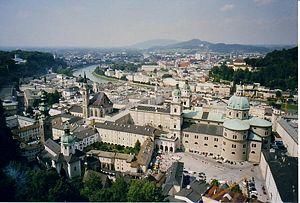
Salzbourg est une ville autrichienne de 154 211 habitants en 2019 et la capitale du Land de Salzbourg. La vieille ville est inscrite sur la liste du patrimoine mondial de l'UNESCO. C'est la quatrième ville la plus peuplée de son pays avec ses 148 521 habitants en 2012.